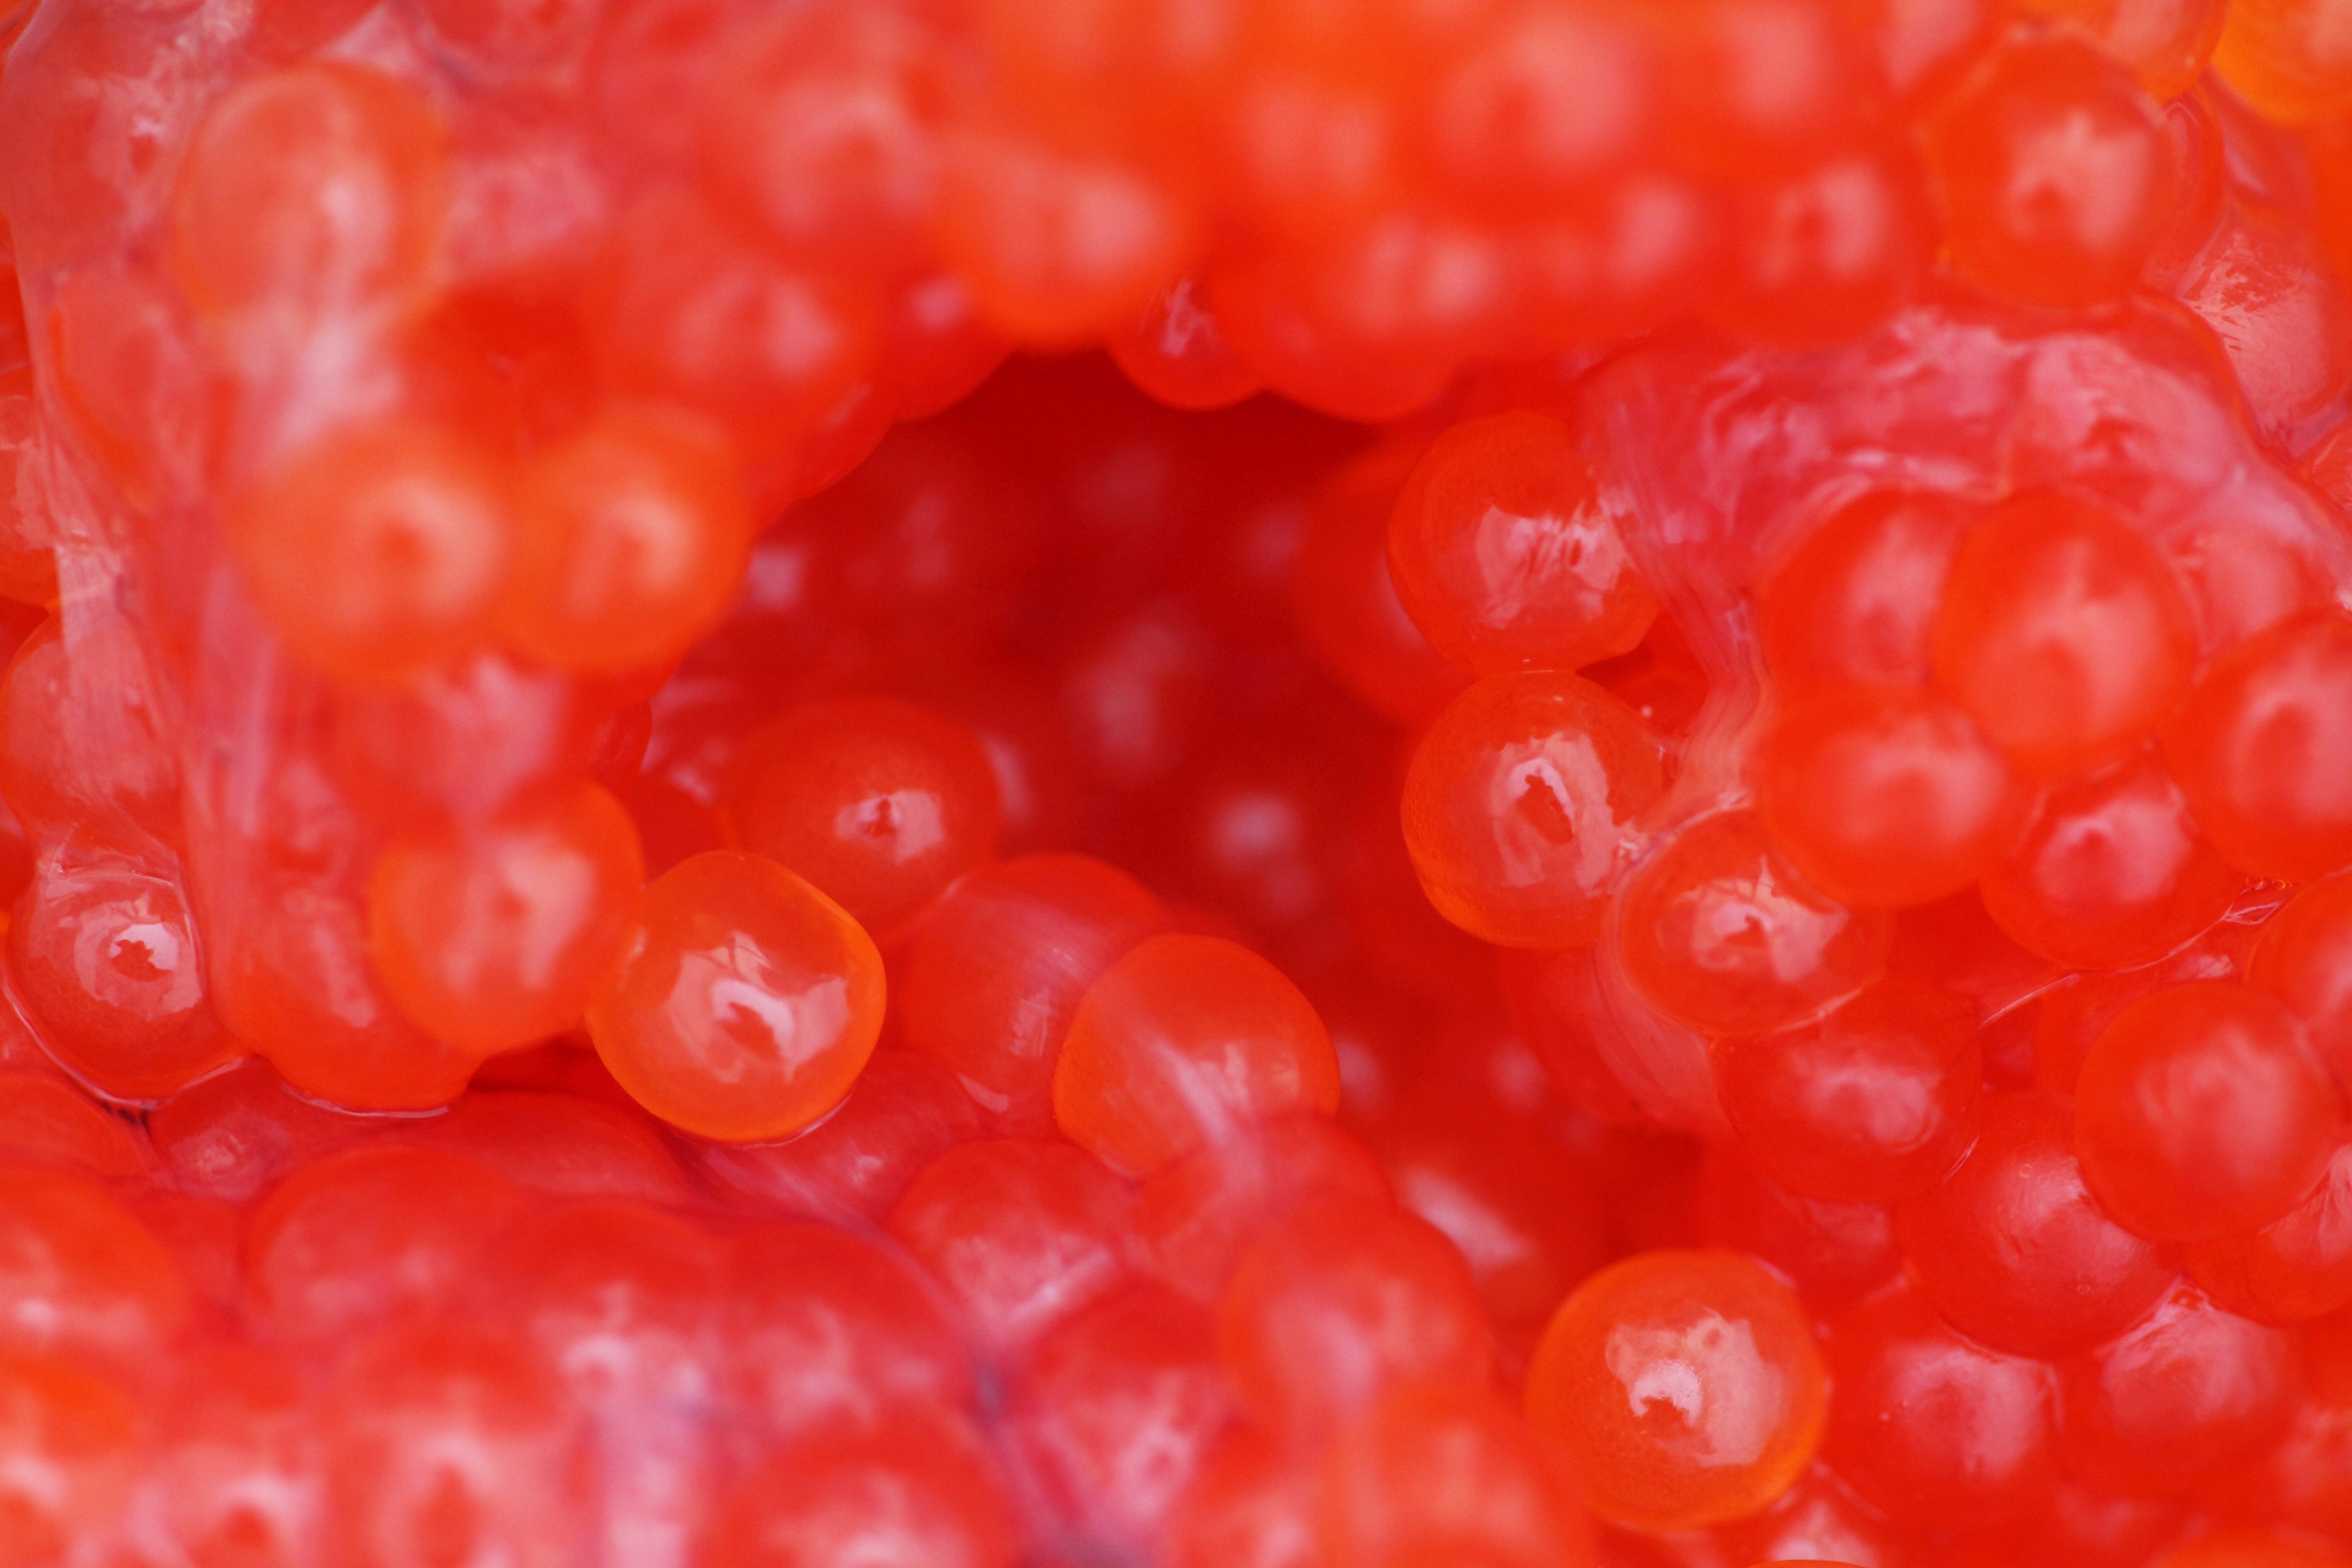
plant, raspberry, fruit, berry, flower, food, red, produce, macro photography, flowering plant